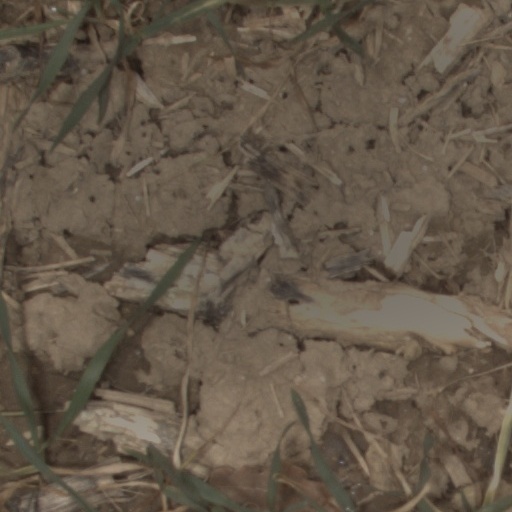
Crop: wheat